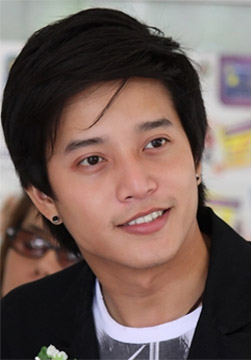
เกียรติกมล ล่าทา

| name = เกียรติกมล ล่าทา
| image = Tui_KL.jpg
| birth_place = กรุงเทพมหานคร ประเทศไทย
| years_active = พ.ศ. 2549–ปัจจุบัน
| คมชัดลึก อวอร์ด = นักแสดงนำชายยอดเยี่ยม สาขาภาพยนตร์ พ.ศ. 2551 - กอด
| notable role = พัน น้ำสุพรรณ - ผู้กองยอดรัก (2550) อาหลง - โบตั๋นกลีบสุดท้าย (2551) ปลัดไชยา - ลูกสาวกำนัน (2552) คำนวณ (นวน) - เขยบ้านนอก (2553) นาวาโทนาวิน นาวาภิรมย์ - ชื่นชีวานาวี (2554) เพลิน - ยอดรักนักสู้ (2555)
| ส่วนสูง =
| birth_name = เกียรติกมล ล่าทา
เกียรติกมล ล่าทา (เกิด 7 พฤษภาคม พ.ศ. 2526) ชื่อเล่น ตุ้ย เป็นนักร้อง นักแสดง พิธีกรชาวไทย ชื่อเดิม ถวัลย์ เปลี่ยนตอน ม.3 เป็นบุคคลในวงการบันเทิงไทย ได้รับรางวัลชนะเลิศ สุดยอดนักล่าฝัน จากรายการ ทรู อะคาเดมี่ แฟนเทเชีย ซีซั่นที่ 3 (ในขณะนั้นยังเป็น ยูบีซี อะคาเดมี่ แฟนเทเชีย) ปัจจุบันมีผลงานในวงการบันเทิง ได้แก่ ผลงานการร้องเพลง ผลงานการแสดงละครโทรทัศน์ ภาพยนตร์ ละครเวที
ด้านการกีฬา ตุ้ยเป็นนักแสดงที่มีใจรักในกีฬามอเตอร์สปอร์ต โดยเป็นนักแข่งรถอาชีพสังกัดทีม อินไซท์ (Team Insight) เข้าร่วมการแข่งขันรถยนต์ทางเรียบ รายการ Nitto 3K Racing Car Thailand 2012 และได้รับเลือกเป็นตัวแทนประเทศไทย ในการแข่งรถรายการ “ออสเตรเลเชี่ยน ซาฟารี 2012” ซึ่งเป็นการแข่งขันรถยนต์ครอสคันทรีแรลลี่รายการสุดยิ่งใหญ่จากความร่วมมือของ 2 ทวีป ระหว่างทวีปออสเตรเลียและทวีปเอเชีย "ตุ้ย"ภูมิใจเป็นตัวแทนแข่งรถทางฝุ่นเมืองจิงโจ้
== การศึกษา ==
* ประถมศึกษา - มัธยมศึกษาตอนต้น : โรงเรียน เยนเฮเมมโมเรียล
* อาชีวศึกษา (ปวช.) : สาขา การตลาด มหาวิทยาลัยเทคโนโลยีราชมงคลพระนคร วิทยาเขตพณิชยการพระนคร
* อุดมศึกษา : ปริญญาตรี สาขาการเงิน มหาวิทยาลัยเทคโนโลยีราชมงคลพระนคร วิทยาเขตพณิชยการพระนคร
== ผลงานการแสดง ==
=== ละครโทรทัศน์ ===
* ละครออกอากาศทางสถานีโทรทัศน์ไอทีวี|ไอทีวี
*ละครออกอากาศทางช่อง 3
* ละครออกอากาศ ช่อง 3 เอสดี
=== ซีรีส์ ===
=== ผลงานซิทคอม ===
|class="wikitable" style = "text-align:center"
! พ.ศ. !! เรื่อง !! บทบาท
|-
|2550 || "ระเบิดเถิดเทิง "|| ช่างใหญ่ (รับเชิญ)
|-
|2550 -51 || "รักต้องซ่อม "||ชายแดน
|-
|2552 || "เทวดาสาธุ "|| ไชโย (รับเชิญ)
|-
|2555 || "น้องใหม่ร้ายบริสุทธิ์ ชุดเชิดชูครูผู้สร้างคน ตอน พระเอก"|| สรพงศ์ ชาตรี
|-
|2556 || "ระเบิดเที่ยงแถวตรง"|| หมอพรเทพ (รับเชิญ)
|-
|
=== ผลงานภาพยนตร์ ===
|class="wikitable" style = "text-align:center"
! พ.ศ. !! เรื่อง !! บทบาท
|-
| 2550
| "Die Hard 4.0 ปลุกอึด ตายยาก"
| แมทท์ ฟาร์เรล (พากย์เสียงภาษาไทย)
|-
| 2551
| "กอด (ภาพยนตร์)"
| ขวาน
|-
| 2553
| "ล่า ฝ่า ฝัน : Confession of the Winners"
|
|-
|
=== ผลงานละครเวที ===
=== ผลงานแสดงอื่นๆ ===
* 2553 หนังดังสุดสัปดาห์ "เตี้ยเดอะตุ๊ก นักสืบตลาดแตก" ช่อง 3 รับบท "ตุ๊ก" (ออกอากาศ วันที่ 26 ก.ย. 2553)
* 2554 หนังดังสุดสัปดาห์ "อาจารย์เพี้ยนกับผีเฮี้ยน" ช่อง 3 รับบท "อาจารย์เพียร" (ออกอากาศ วันที่ 13 พ.ย. 2554)
* 2556 บันทึกกรรม ตอน "คาน" ช่อง 3 รับบท "ตั้ม" (ออกอากาศ วันที่ 23 ก.พ. 2556)
* 2556 บันทึกกรรม ตอน "จ้างจีบ" ช่อง 3 รับบท "ตั๊ก" (ออกอากาศ วันที่ 28 ธ.ค. 2556)
* 2558 บันทึกกรรม ตอน "ความลับ(ใน)ความรัก" ช่อง 3 รับบท "ภริท" (ออกอากาศ วันที่ 23 , 30 ก.ย. 2558)
== ผลงานเพลงและคอนเสิร์ตใหญ่ ==
=== อัลบั้มเดี่ยว ===
* 2550 อัลบั้ม Tui : A Rock On Earth
** เพลง "ให้ใครมารักหน่อย", "ตะเกียงกับตะวัน", "ถ้าฝนเป็นใจ", "รัก (ไม่ใช่เพียงลมปาก)", "มีคนแบบนี้อยู่จริง, "ไปกันไม่ได้", "อิสระ", "สองมือ หนึ่งใจ", "สมยอม", "ไม่มีสักวัน", และ "ไม่รักอย่าหลอก"
* 2555 อัลบั้ม OST : The Original Sound of Tui
** เพลง "I Miss U", "เรื่องดีๆ ที่ยังไม่ได้ทำ (Late Romance)", "กลับไปหลับสักคืน", "เพลงของคนสองคน (Country Pop Version)", "พูดก่อนได้ก่อน (Ost. ละครชื่นชีวานาวี)", และ "หน้าไม่ให้แต่ใจรัก"
=== อัลบั้มรวม ===
* 2549 อัลบั้ม School Bus (รวม AF3)
** เพลง "อกหักไม่ว่า" (Channel V Thailand Popular MV)
=== เพลงและอัลบั้มเพลงประกอบละคร ===
* 2550 เพลง "ตะเกียงกับตะวัน" และเพลง "ไม่รักอย่าหลอก" ประกอบละคร "ผู้กองยอดรัก"
* 2550 เพลง "รักต้องซ่อม" ประกอบละครซิตคอม รักต้องซ่อม
* 2552 อัลบั้ม เพลงประกอบละคร "ลูกสาวกำนัน" ชุดที่ 1 และ 2 (CD&VCD Karaoke)
** เพลง "หัวใจพเนจร", "เขาจะมองดาวดวงเดียวกันไหม", "เดี๋ยวก็หม่ำซะหรอก", "ขาดคนหุงข้าว", "พี่ไม่มีแฟน", "คิดถึงพี่ไหม", "รอวันเธอว่าง", "คนอกหักพักบ้านนี้", "ทำบุญด้วยอะไร" และ "เป็นโสดทำไม"
* 2553 เพลง "เขยบ้านนอก" เพลง "ทำไม" และเพลง "อย่าไปไหนนะ" ประกอบละคร เขยบ้านนอก, เพลง "เธอคือคำตอบ" "บ่แม่นของหวาน" ประกอบละคร "สะใภ้เจ้าสัว"
* 2554 เพลง "พูดก่อนได้ก่อน" ประกอบละคร "ชื่นชีวานาวี" เพลง "แพ้เธอตลอดกาล" ประกอบละคร "นายสุดซ่าส์ ข้าสุดแสบ"
* 2555 เพลง "ชั่วโมงแห่งความเหงา" (Feat ปนัดดา เรืองวุฒิ) ประกอบละคร "ยอดรักนักสู้"
* 2556 เพลง "คิดถึงคนที่ไม่คิดถึง" "เกี่ยวกันไหม" ประกอบละคร "ตะวันบ้านทุ่ง"
* 2556 เพลง "ตัวจริงตัวปลอมไม่สำคัญ" ประกอบละคร "ดอกอ้อสายขวัญ"
* 2560 เพลง "ดุจดวงใจไทยทั้งผอง" ประกอบละครพิเศษ "ดุจดวงใจไทยทั้งผอง เดอะมิวสิคัล"
=== เพลงและอัลบั้มพิเศษ ===
* 2549 เพลง "ทำดีให้พ่อดู" (รวม AF1-3)
* 2550 อัลบั้ม อัลบั้มเพลงประกอบละครเวทีเอเอฟเดอะมิวสิเคิล ตอน เงิน เงิน เงิน|เพลงประกอบละครเวที AF The Musical ตอน เงิน เงิน เงิน (รวม AF1-3)
** เพลง "หยาดเพชร", "เงิน เงิน เงิน", "อารามบอย"
* 2551 อัลบั้ม เพลงประกอบละครเวที AF The Musical ตอน โจโจ้ซัง (รวม AF1-4)
* 2552 เพลง "อยากจับเธอมาเคี้ยว" ประกอบโฆษณา ขนมอบกรอบ ด็อกเตอร์ทาโก้
* 2552 เพลง "ถ้าไม่มีเธอ" เนื่องในเทศกาลวันแม่
* 2553 เพลง "อย่ารักฉันเลย" และเพลง "หน้าไม่ให้แต่ใจรัก" อัลบั้ม The Winner Project (รวมแชมป์ อคาเดมี่ แฟนเทเชีย ทั้ง6ซีซั่น)
** เพลง "ขอความสุขคืนกลับมา" (ร่วมกับศิลปินอีกกว่า 30 ชีวิต อาทิ ตุ้ย ธีรภัทร ,มอส ปฏิภาณ , แพท สุธาสินี , อี๊ด วงโปงลางสะออน , เจ เจตริน , แบงก์ วงแคลช , ตูน Bodyslam ฯลฯ) นิติพงษ์ ห่อนาค แต่งคำร้อง-ทำนอง และอภิไชย เย็นพูนสุข เรียบเรียง
* 2554 เพลง "กลับไปหลับสักคืน" และ เพลง "I Miss You"
* 2555 เพลง "เรื่องดีๆที่ยังไม่ได้ทำ"
* 2557 เพลง "เงิบ"
* 2558 เพลง "เหงา Sad Sad"
=== คอนเสิร์ตใหญ่ ===
* 2549 คอนเสิร์ต School Bus (รวมAF3) ณ อิมแพคอารีน่า เมืองทองธานี/ทัวร์ภาคต่างๆอีก4ภาค
* 2549 คอนเสิร์ต Dream Catcher (รวมAF3) จาก P&G ณ บีอีซีเทโรฮอลล์ สวนลุมไนท์บาร์ซ่า
* 2549 คอนเสิร์ต Pepsi มูฟเต็มแม็กซ์ ร่วมกับศิลปินกลุ่ม Maximove และ AF1-3 ณ ธันเดอร์โดม เมืองทองธานี
* 2550 คอนเสิร์ต To Be No.1 ตอน The Theatre of Love (รวม AF1-3) ณ อิมแพคอารีน่า เมืองทองธานี
* 2550 คอนเสิร์ต Boy Tui Patcha Let's Play Concert ของ Honda Click Play (ทัวร์ภาคต่างๆ 4 ภาค)
* 2550 คอนเสิร์ต ยิลเลต เวกเตอร์ พลัส ทัวร์ทั่วประเทศ อาทิ ฟู้ดแลนด์จรัญฯ-โลตัส นวนคร-โลตัสชลบุรี -โลตัสบางกะปิ -กาญจนบุรี -โคราช-บุรีรัมย์-อยุธยา-สระบุรี ฯลฯ
* 2550 คอนเสิร์ต Atime-AF คนพันธุ์ A The Reality Concert (ดีเจ Atime+นักล่าฝันAF) ณ ธันเดอร์โดม เมืองทองธานี
* 2550 คอนเสิร์ต 60 ปี เซ็นทรัล ณ ห้อง Centara & Bangkok Grand Convention Center โรงแรมเซ็นทารา
* 2550 มหกรรมดนตรี Krungsri AF Funtasia (รวมAF14) ณ สวนสนุกดรีมเวิลด์ เวที Action on The Rock
* 2551 คอนเสิร์ต Pepsi มูฟเต็มแม็กซ์ (ครั้งที่2) ร่วมกับศิลปินกลุ่ม AF1-4 ณ ธันเดอร์โดม เมืองทองธานี
* 2551 มหกรรมดนตรี Krungsri AF Funtasia (รวมAF1-5) ณ ซาฟารีเวิร์ล เวที Spy Rock Spy Love
* 2552 คอนเสิร์ต Bachelors' Dream Concert ณ พารากอนฮอลล์ สยามพารากอน
* 2552 แขกรับเชิญพิเศษ คอนเสิร์ท คาราบาว 3ช่า สามัคคี ตอน ลูกทุ่งแฟนเทเชีย ณ อิมแพค อารีน่า เมืองทองธานี
* 2552 มหกรรมดนตรี Krungsri AF Fan Festival (รวมAF1-6) ณ สนามกีฬาจุฬาลงกรณ์มหาวิทยาลัย กลุ่ม Earthquake Gang
* 2553 คอนเสิร์ต The Winner Project ณ อินดอร์สเตเดี้ยม หัวหมาก
* 2554 Krungsri AF Comedy Show Must Go On ณ ธันเดอร์โดม เมืองทองธานี
* 2554 คอนเสิร์ต “น้ำมากแค่ไหน...ก็ไม่ท่วมน้ำใจเรา” ณ ศาลาเฉลิมกรุง
* 2554 คอนเสิร์ต Krungsri AF All Season (รวมAF1-8) ณ อิมแพคอารีน่า เมืองทองธานี
* 2555 คอนเสิร์ต เมจิไพเกนเพื่อคุณ"คนสำคัญ" ณ โรงละครอักษรา คิง พาวเวอร์
* 2555 คอนเสิร์ต The Gentlemen On Stage ณ หอประชุมศรีบูรพา (หอประชุมเล็ก) มหาวิทยาลัยธรรมศาสตร์ วิทยาเขตท่าพระจันทร์
* 2555 Krungsri AF Comedy Awards ณ ธันเดอร์โดม เมืองทองธานี
* 2555 คอนเสิร์ต ฉลอง 75 ปี & 6 ล้านกรมธรรม์ (AIA) ณ อิมแพคอารีน่า เมืองทองธานี
* 2556 คอนเสิร์ต รวมเลือดเนื้อชาติเชื้อไทย ณ โรงละครอักษรา
* 2556 OHM CHATREE LIVE 2013 The Director's Cut Concert ณ เซ็นทรัล เวิลด์ ไลฟ์, ชั้น 8 เซ็นทรัล เวิลด์
* 2558 AF Reunion Concert V FUN! มันส์! เฟิร์ม! ณ อิมแพคอารีน่า เมืองทองธานี
อื่นๆ มินิคอนเสิร์ทต่างๆ
== ผลงานอื่นๆ ==
=== ผลงานพิธีกร ===
* 2560 รายการ เสือ สิงห์ กระทิง ซ่า ทางช่อง 3 และช่อง 3 เอชดี ออกอากาศ ทุกวันศุกร์ เวลา 12.45 น. เริ่มเทปแรกวันที่ 19 มกราคม 2560
* 2560 รายการ ตลาดเด็ดประเทศไทย ทางช่อง 3 เอสดี ออกอากาศ ทุกวันจันทร์ เวลา 21.00 - 22.00 น. เริ่มเทปแรกวันที่ 6 พฤศจิกายน 2560
* 2561 รายการ เสือ สิงห์ กระทิง แซ่บ @Night ทางช่อง 3 และช่อง 3 เอชดี ออกอากาศ ทุกวันเสาร์ เวลา 23.30 น. เริ่มเทปแรกวันที่ 6 มกราคม 2561
* 2561 รายการ Ghost Town “เกม-ซ่อน-ผี” ทางไลน์ทีวี ออกอากาศ ทุกวันพุธ เวลา 22.00 น. เริ่มเทปแรกวันที่ 4 เมษายน 2561
== รางวัลที่ได้รับ และ การได้รับเสนอชื่อเข้าชิงรางวัล ==
พ.ศ 2549
* "รางวัลชนะเลิศ สุดยอดนักล่าฝัน รายการ ทรู อะคาเดมี แฟนเทเชีย ฤดูกาลที่ 3"
พ.ศ 2550
* "รางวัล เยาวชนศิลปินตัวอย่างดีเด่นประจำปี สาขาลูกกตัญญู เนื่องในวันเด็กแห่งชาติ จาก สำนักงานคณะกรรมการส่งเสริมและประสานงานเยาวชนแห่งชาติ"
* "รางวัล เถิดเทิงอวอร์ด นักแสดงโดนใจที่สุดในรอบปีของ ระเบิดเถิดเทิง ประจำปี 2550 "
พ.ศ 2551
* "รางวัล นักร้องชายยอดนิยม จาก คมชัดลึกอวอร์ด ครั้งที่ 5"
* "รางวัลเพลงยอดนิยม Chart Hitz 40 Bangkok เพลง 'ให้ใครมารักหน่อย' จาก Virgin Hitz Award 2007" (จากอัลบั้ม ""A Rock on Earth"")
* "รางวัล ศิลปินหน้าใหม่ยอดเยี่ยมสุดซี้ดแห่งปี จาก Seed Awards 2007" (จากอัลบั้ม ""A Rock on Earth"")
* "รางวัล ลูกผู้มีความกตัญญูกตเวทีอย่างสูงต่อแม่ จาก สภาสังคมสงเคราะห์แห่งประเทศไทย ในพระบรมราชูปถัมภ์"
* ได้รับการเสนอชื่อเข้าชิงรางวัล Popular Vote Male Artist ศิลปินชายสุดฮิตแห่งปี, Virgin Hitz Award 2007 (จากอัลบั้ม ""A Rock on Earth"")
* ได้รับการเสนอชื่อเข้าชิงรางวัล ดาวรุ่งชาย จาก Top Awards 2007 จัดโดย นิตยสารทีวีพูล (จากละครเรื่อง ""ผู้กองยอดรัก"")
พ.ศ. 2552
* "รางวัล นักแสดงชายยอดนิยม จาก คมชัดลึกอวอร์ด ครั้งที่ 6"
* "รางวัล นักแสดงนำชายยอดเยี่ยม จาก คมชัดลึกอวอร์ด ครั้งที่ 6" (จากภาพยนตร์เรื่อง "กอด")
* "รางวัล นักแสดงนำฝ่ายชาย โครงการสื่อละครเผยแพร่องค์ความรู้ด้านวิทยาศาสตร์ และเทคโนโลยีสู่สังคม โดย ม.ธรรมศาสตร์ และ องค์การพิพิธภัณฑ์วิทยาศาสตร์แห่งชาติ" (จากละครเรื่อง ""ลูกสาวกำนัน"")
* "รางวัล ลูกกตัญญูดีเด่น จาก กระทรวงการพัฒนาสังคมและความมั่นคงของมนุษย์ เนื่องในวันแม่แห่งชาติ"
* ได้รับการเสนอชื่อเข้าชิงรางวัล นักแสดงนำชายยอดเยี่ยม จาก Starpics Thai Film Awards ครั้งที่ 6 (จากภาพยนตร์เรื่อง ""กอด"")
* ได้รับการเสนอชื่อเข้าชิงรางวัล นักแสดงนำชายยอดเยี่ยม จาก Hamburger Awards ครั้งที่ 6 (จากภาพยนตร์เรื่อง ""กอด"")
* ได้รับการเสนอชื่อเข้าชิงรางวัล นักแสดงนำชายแห่งปี จาก เฉลิมไทยอวอร์ด ครั้งที่ 6 (จากภาพยนตร์เรื่อง ""กอด"")
* ได้รับการเสนอชื่อเข้าชิงรางวัล นักแสดงนำชายยอดเยี่ยม จาก Top Awards 2008 จัดโดย นิตยสารทีวีพูล (จากภาพยนตร์เรื่อง ""กอด"")
* ได้รับการเสนอชื่อเข้าชิงรางวัล นักแสดงนำชายยอดเยี่ยม จาก รางวัลภาพยนตร์แห่งชาติ สุพรรณหงส์ ครั้งที่ 18 (จากภาพยนตร์เรื่อง ""กอด"")
* ได้รับการเสนอชื่อเข้าชิงรางวัล นักแสดงนำชายยอดเยี่ยม จาก รางวัลภาพยนตร์ไทย ชมรมวิจารณ์บันเทิง ครั้งที่ 17 (จากภาพยนตร์เรื่อง ""กอด"")
* ได้รับการเสนอชื่อเข้าชิงรางวัล นักแสดงนำชายยอดเยี่ยม จาก สตาร์ เอนเตอร์เทนเม้นท์ อวอร์ดส์ ครั้งที่ 7 (จากภาพยนตร์เรื่อง ""กอด"")
* ได้รับการเสนอชื่อเข้าชิงรางวัล นักแสดงนำชายยอดเยี่ยม จาก รางวัลโทรทัศน์ทองคำ ครั้งที่ 23 (จากละครเรื่อง "รักต้องซ่อม")
* ได้รับการเสนอชื่อเข้าชิงรางวัล Outstanding Actor (Drama) จาก Monte Carlo Television Festival Golden Nymph Awards ครั้งที่ 49 ณ ประเทศโมนาโค ข้อมูลรางวัล 49th Monte-Carlo Television Festival 2009biosstars.us (จากละครเรื่อง ""รักต้องซ่อม"")
* ได้รับการเสนอชื่อเข้าชิงรางวัล พระเอก HOT แห่งปี จาก TV Inside HOT Awards 2009 จัดโดย นิตยสารทีวีอินไซด์
* ได้รับการเสนอชื่อเข้าชิงรางวัล ดาวรุ่งชาย HOT แห่งปี จาก TV Inside HOT Awards 2009 จัดโดย นิตยสารทีวีอินไซด์
พ.ศ. 2553
* "รางวัล นักแสดงชายยอดนิยม จาก คมชัดลึกอวอร์ด ครั้งที่ 7"
* ได้รับการเสนอชื่อเข้าชิงรางวัล นักแสดงสมทบชาย จาก Top Awards 2009 จัดโดย นิตยสารทีวีพูล (จากละครเรื่อง ""ผู้ใหญ่ลีกับนางมา"")
พ.ศ. 2554
* ได้รับการเสนอชื่อเข้าชิงรางวัล นักร้องยอดนิยม จาก คมชัดลึกอวอร์ด ครั้งที่ 8
* ได้รับการเสนอชื่อเข้าชิงรางวัล นักแสดงชายยอดนิยม จาก คมชัดลึกอวอร์ด ครั้งที่ 8
* "รางวัล ละครยอดนิยม จาก คมชัดลึกอวอร์ด ครั้งที่ 8" (จากละครเรื่อง "เขยบ้านนอก")
* ทูตคิดใส ใจสะอาด เพื่อชาติ เพื่อในหลวง
== การแข่งรถ ==
=== ผลการแข่งขันปี 2555 ===
| class="wikitable"
|-
! width = "220" | รายการ
! width = "220" | สนาม
! width = "180" | รุ่น
! width = "40" | รถหมายเลข
! width = "40" | กลุ่ม
! width = "40" | อันดับ
! width = "40" | Over All
! หมายเหตุ
|-
| Bangsaen Thailand Speed Festival 2011
| สนามเฉพาะกิจ ณ ชายหาดบางแสน
| TOYOTA BANGSAEN ENDURANCE
! 50
!
! 10
!
| แข่งขันคู่กับราชนันทร์ คุณาริยานุกูล (โดม แบล็ควนิลา)
|-
| Nitto 3K Racing Car Thailand 2012 สนามที่ 1
| สนาม พีระ อินเตอร์เนชั่นแนล เซอร์กิต พัทยา จ. ชลบุรี
| Nitto 3K Isuzu One Make Race
! 2
! C-3
! 4
! 14
|
|-
| Nitto 3K Racing Car Thailand 2012 สนามที่ 2
| สนาม พีระ อินเตอร์เนชั่นแนล เซอร์กิต พัทยา จ. ชลบุรี
| Nitto 3K Isuzu One Make Race
! 2
! C-3
! 3
! 12
|
|-
| Nitto 3K Racing Car Thailand 2012 สนามที่ 3
| สนาม แก่งกระจาน เซอร์กิต จ. เพชรบุรี
| Nitto 3K Isuzu One Make Race
! 2
! C-1
! 5
!
|
|-
| Nitto 3K Racing Car Thailand 2012 สนามที่ 4
| สนาม พีระ อินเตอร์เนชั่นแนล เซอร์กิต พัทยา จ. ชลบุรี
| Nitto 3K Isuzu One Make Race
! 2
! C-2
! DNF
! DNF
|
|-
|-
| Australasian Safari 2012
| Perth , Australia
| Auto
! 112
! A2.3
! 2
!15 Final_Auto.pdf
|สันติธรรม กาญจนรัจน์ เป็นผู้นำทาง
|
|-
|-
| Nitto 3K Racing Car Thailand 2012 สนามที่ 5
| สนามโบนันซ่าสปีดเวย์ เขาใหญ่ จ. นครราชสีมา
| Nitto 3K Isuzu One Make Race
! 2
! C-2
! 5
!
|
|-
|-
| Nitto 3K Racing Car Thailand 2012 สนามที่ 6
| สนาม พีระ อินเตอร์เนชั่นแนล เซอร์กิต พัทยา จ. ชลบุรี
| Nitto 3K Isuzu One Make Race
! 2
! C-3
! 2
!
|
|-
|
=== ผลการแข่งขันปี 2556 ===
| class="wikitable"
|-
! width = "220" | รายการ
! width = "220" | สนาม
! width = "180" | รุ่น
! width = "40" | รถหมายเลข
! width = "40" | อันดับ
! width = "40" | Over All
! หมายเหตุ
|-
| Thailand Rally Championship 2013 สนามที่ 2
| จ.ลพบุรี-เพชรบูรณ์
| Showroom 1600
! 32
! 3
!18
|ประกอบ ชาวทะเล เป็นผู้นำทาง
|-
|
== เครื่องราชอิสริยาภรณ์ ==
ราชกิจจานุเบกษา, ประกาศสำนักนายกรัฐมนตรี เรื่อง พระราชทานเครื่องราชอิสริยาภรณ์อันเป็นที่สรรเสริญยิ่งดิเรกคุณาภรณ์ ประจำปี ๒๕๕๕ , เล่ม ๑๓๐ ตอนที่ ๔ ข หน้า ๔, ๒๘ มกราคม ๒๕๕๖
== อ้างอิง ==
== แหล่งข้อมูลอื่น ==
*
*
*
หมวดหมู่:บุคคลจากกรุงเทพมหานคร‎‎
หมวดหมู่:นักแสดง ทรู อะคาเดมี แฟนเทเชีย
หมวดหมู่:นักแสดงสังกัดช่อง 3
หมวดหมู่:นักแสดงชายชาวไทย
หมวดหมู่:นักร้องชายชาวไทย
หมวดหมู่:บุคคลจากมหาวิทยาลัยเทคโนโลยีราชมงคลพระนคร
หมวดหมู่:ศิลปินสังกัดทรูแฟนเทเชีย
หมวดหมู่:นักแข่งรถชาวไทย
หมวดหมู่:นักกีฬาชาวไทย